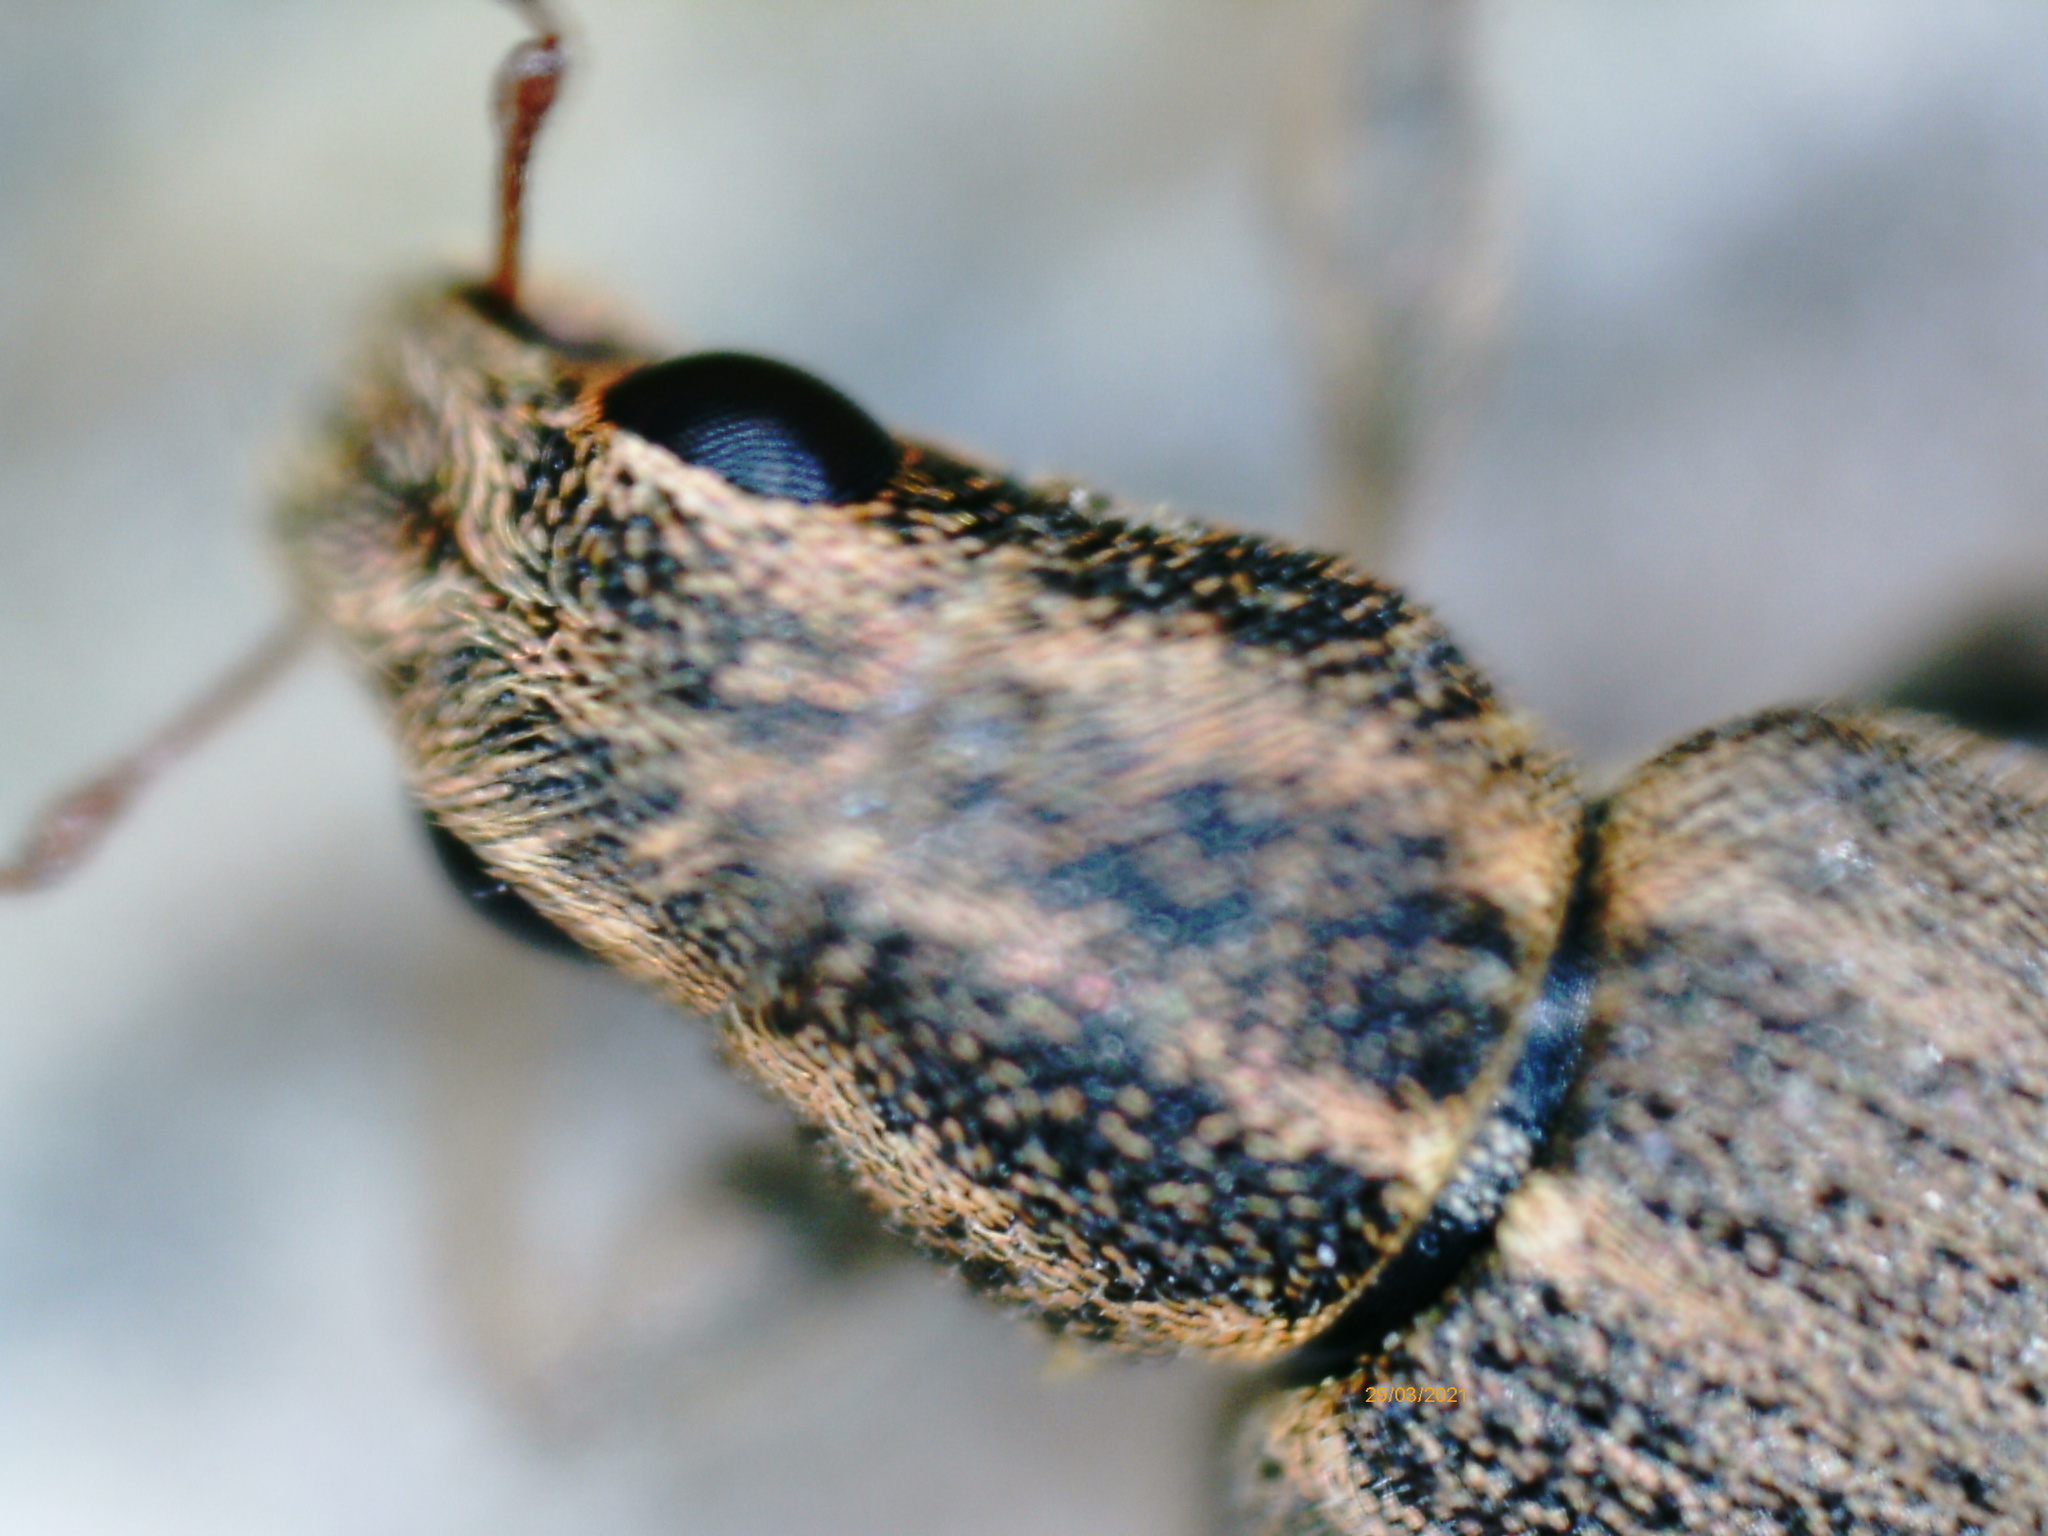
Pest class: pea_leaf_weevil